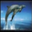
Label: dolphin